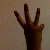
The image shows a hand gesture representing the number 6 in Indian Sign Language.